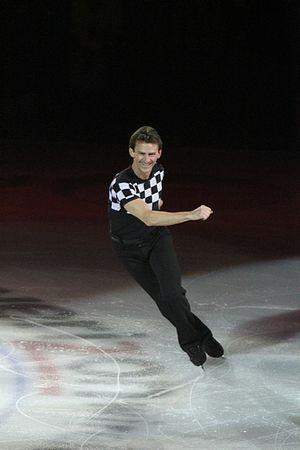
Todd James Eldredge, né le 28 août 1971 à Chatham, est un patineur artistique américain. Il est sacré champion du monde en 1996.